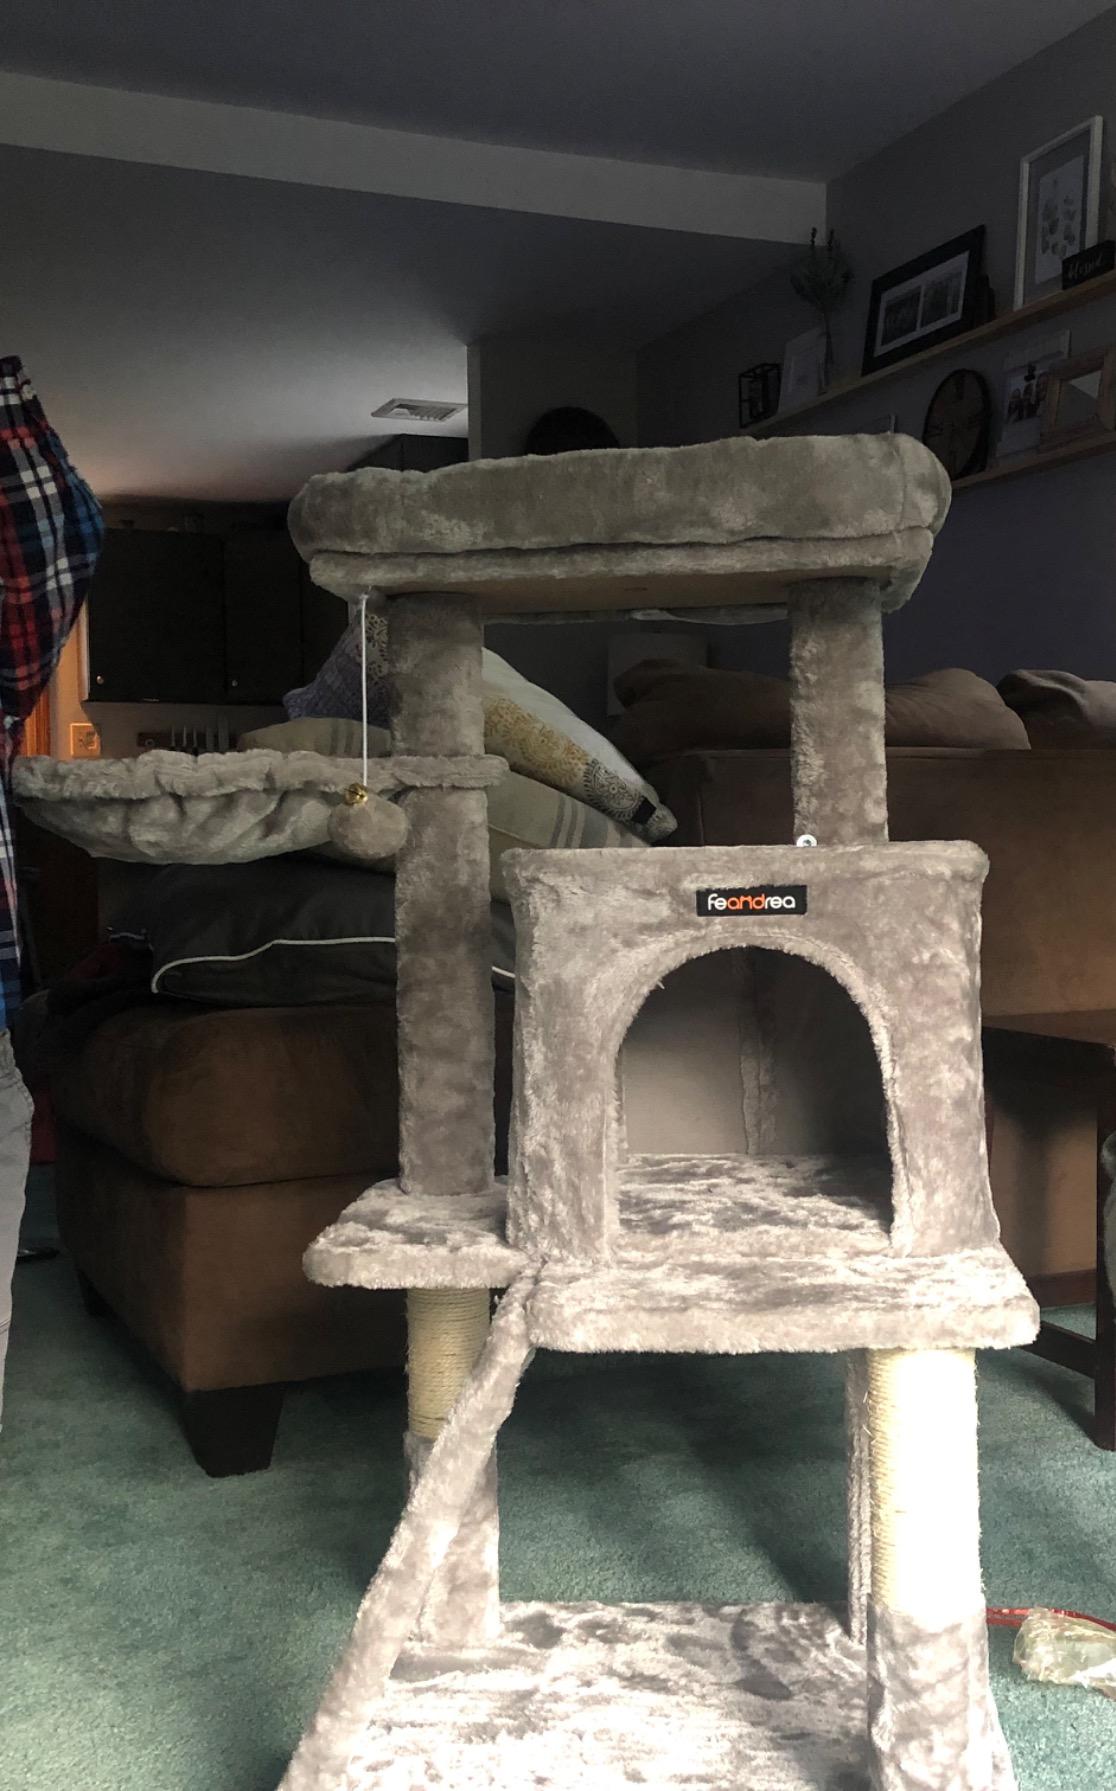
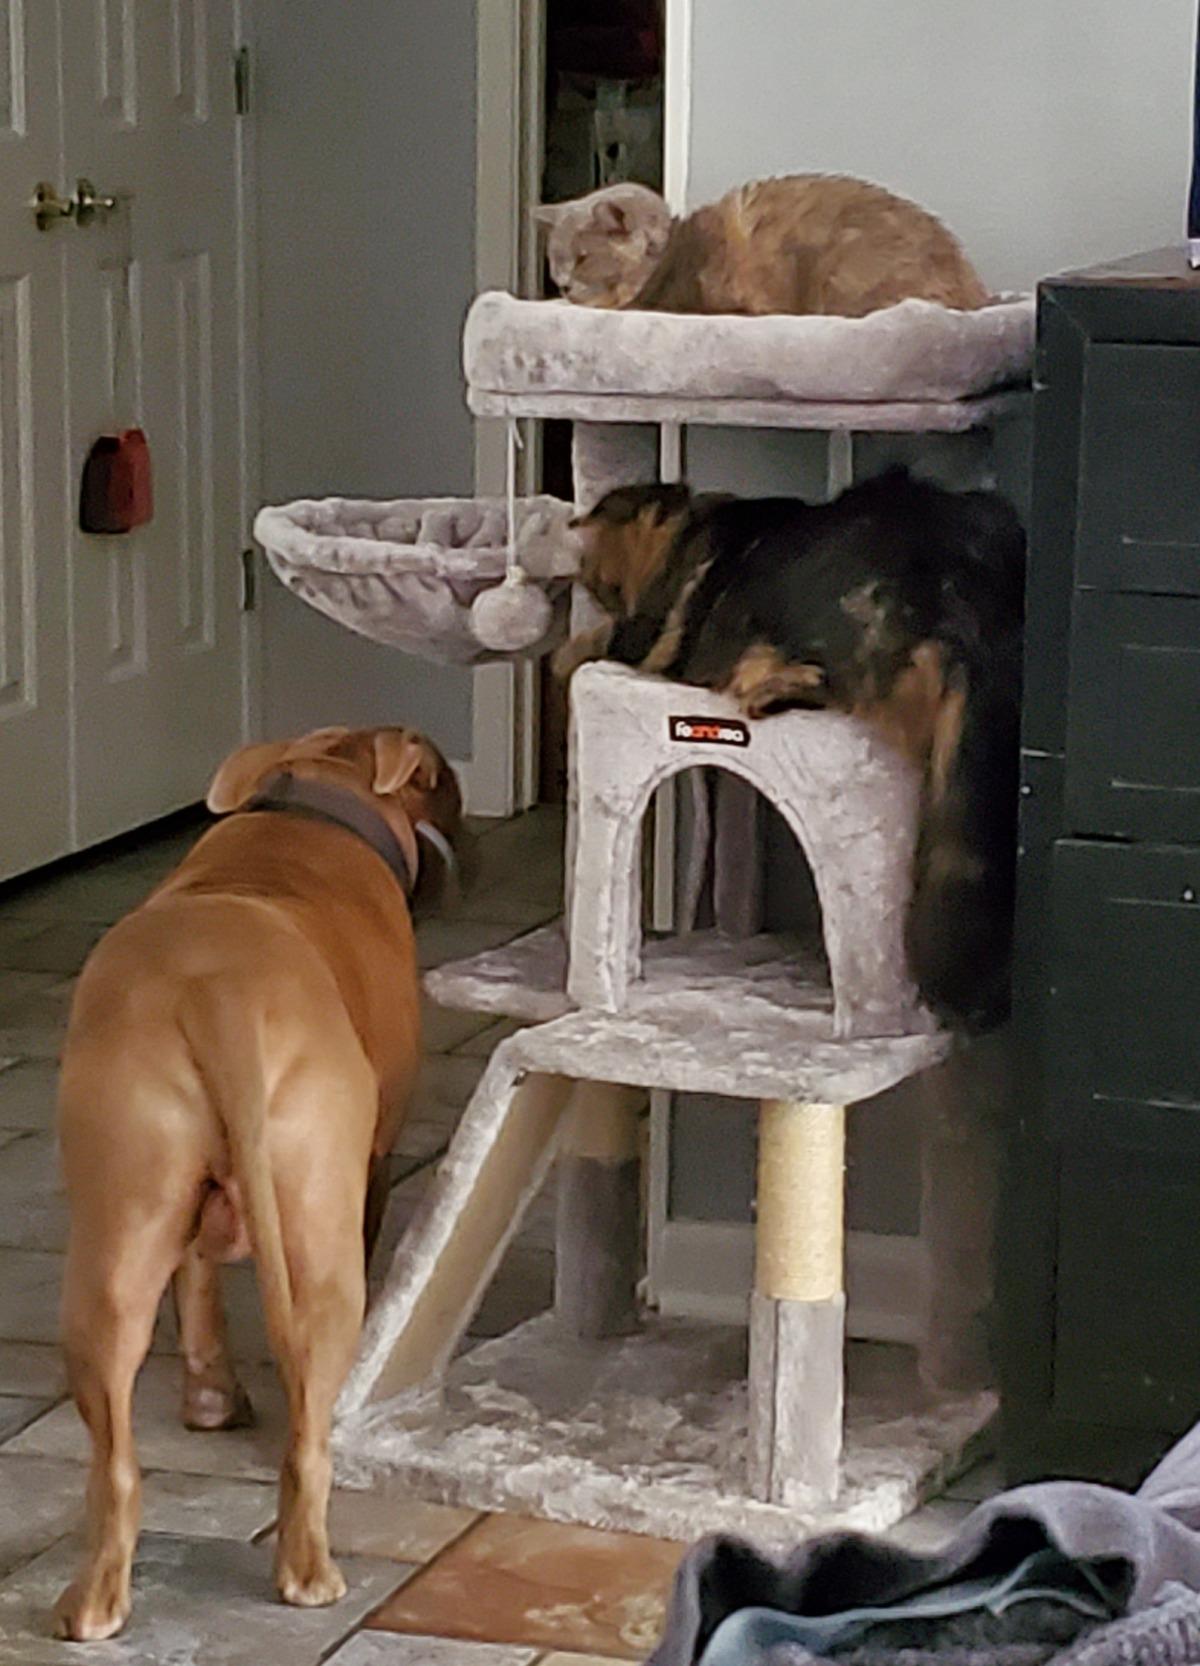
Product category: items_cat tree
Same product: yes